Answer in natural language. Which object is closer to toilet, pedestal sink with a wide basin or framed monochromatic wall decor painting? Choose between the following options: pedestal sink with a wide basin or framed monochromatic wall decor painting
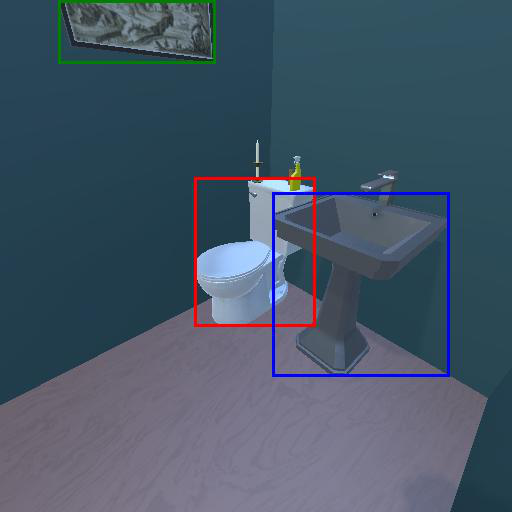
<answer>pedestal sink with a wide basin</answer>